Breaking the Fourth Wall (WandaVision)

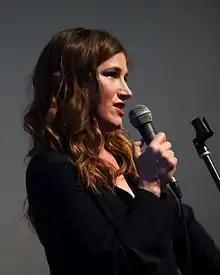
Kathryn Hahn received praise for her performance as "Agnes" / Agatha Harkness in the episode

Giving the episode a 7 out of 10, Matt Purslow at "IGN" initially felt it was just a filler episode that was setting up the end of the series, but this was "the calm before the storm" leading to the episode's reveal of Agnes as Agatha Harkness. Purslow praised Hahn's performance in the sequence and wished the reveal had come earlier in the series so she could have been given more screen time. "The A.V. Club"s Stephen Robinson also praised Hahn, finding nuance in the way she revealed Agnes's true identity without feeling like a new character. Robinson also praised the subtlety of the set design for Agnes's house, and gave the episode a "B". Other commentators also praised Hahn's performance as well as the music for the "Agatha All Along" sequence. Purslow felt the reveal of Agnes as Harkness had "come out of nowhere" and would have less of an impact for viewers who were not familiar with the comic book character, but Abraham Riesman of "Vulture" felt the opposite, explaining that the twist felt "flat" for him because comic fans had been speculating about Agnes's real identity as Harkness since before the series's premiere, but he believed it would be a thrilling reveal for other viewers who did not know about the speculation. Writing for "Rolling Stone", Alan Sepinwall acknowledged that the reveal would not be surprising for comic fans but felt it worked anyway because of the execution of the "Agatha All Along" sequence.